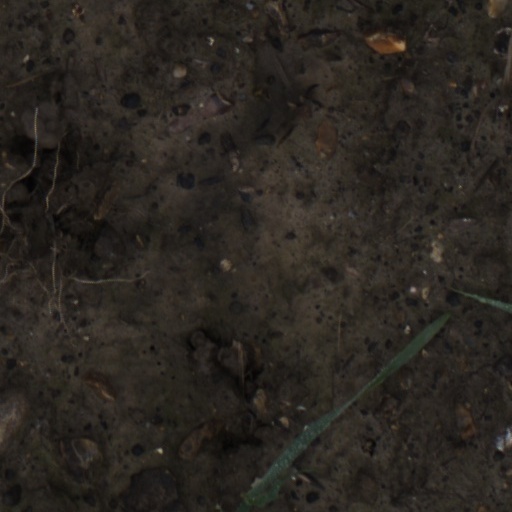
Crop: wheat